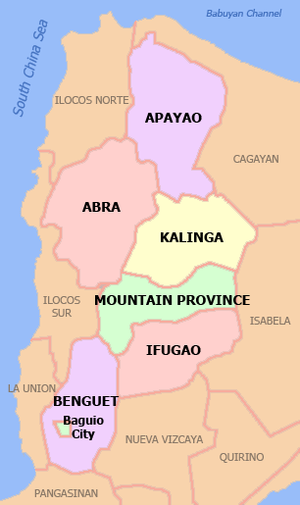
La Région administrative de la Cordillère est une des 17 régions des Philippines. Elle est composée de six provinces :
Igorot est le nom collectif de plusieurs peuples austronésiens des Philippines originaires de la Région administrative de la Cordillère de l'île de Luçon. Ils habitent les six provinces de la région, Abra, Apayao, Benguet, Ifugao, Kalinga et Mountain Province, ainsi que dans la ville de Baguio.